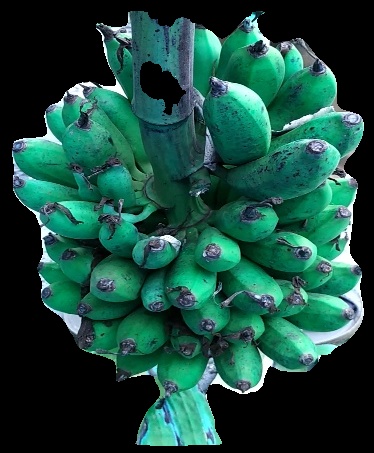
Variety: rasbale
Grade: grade3